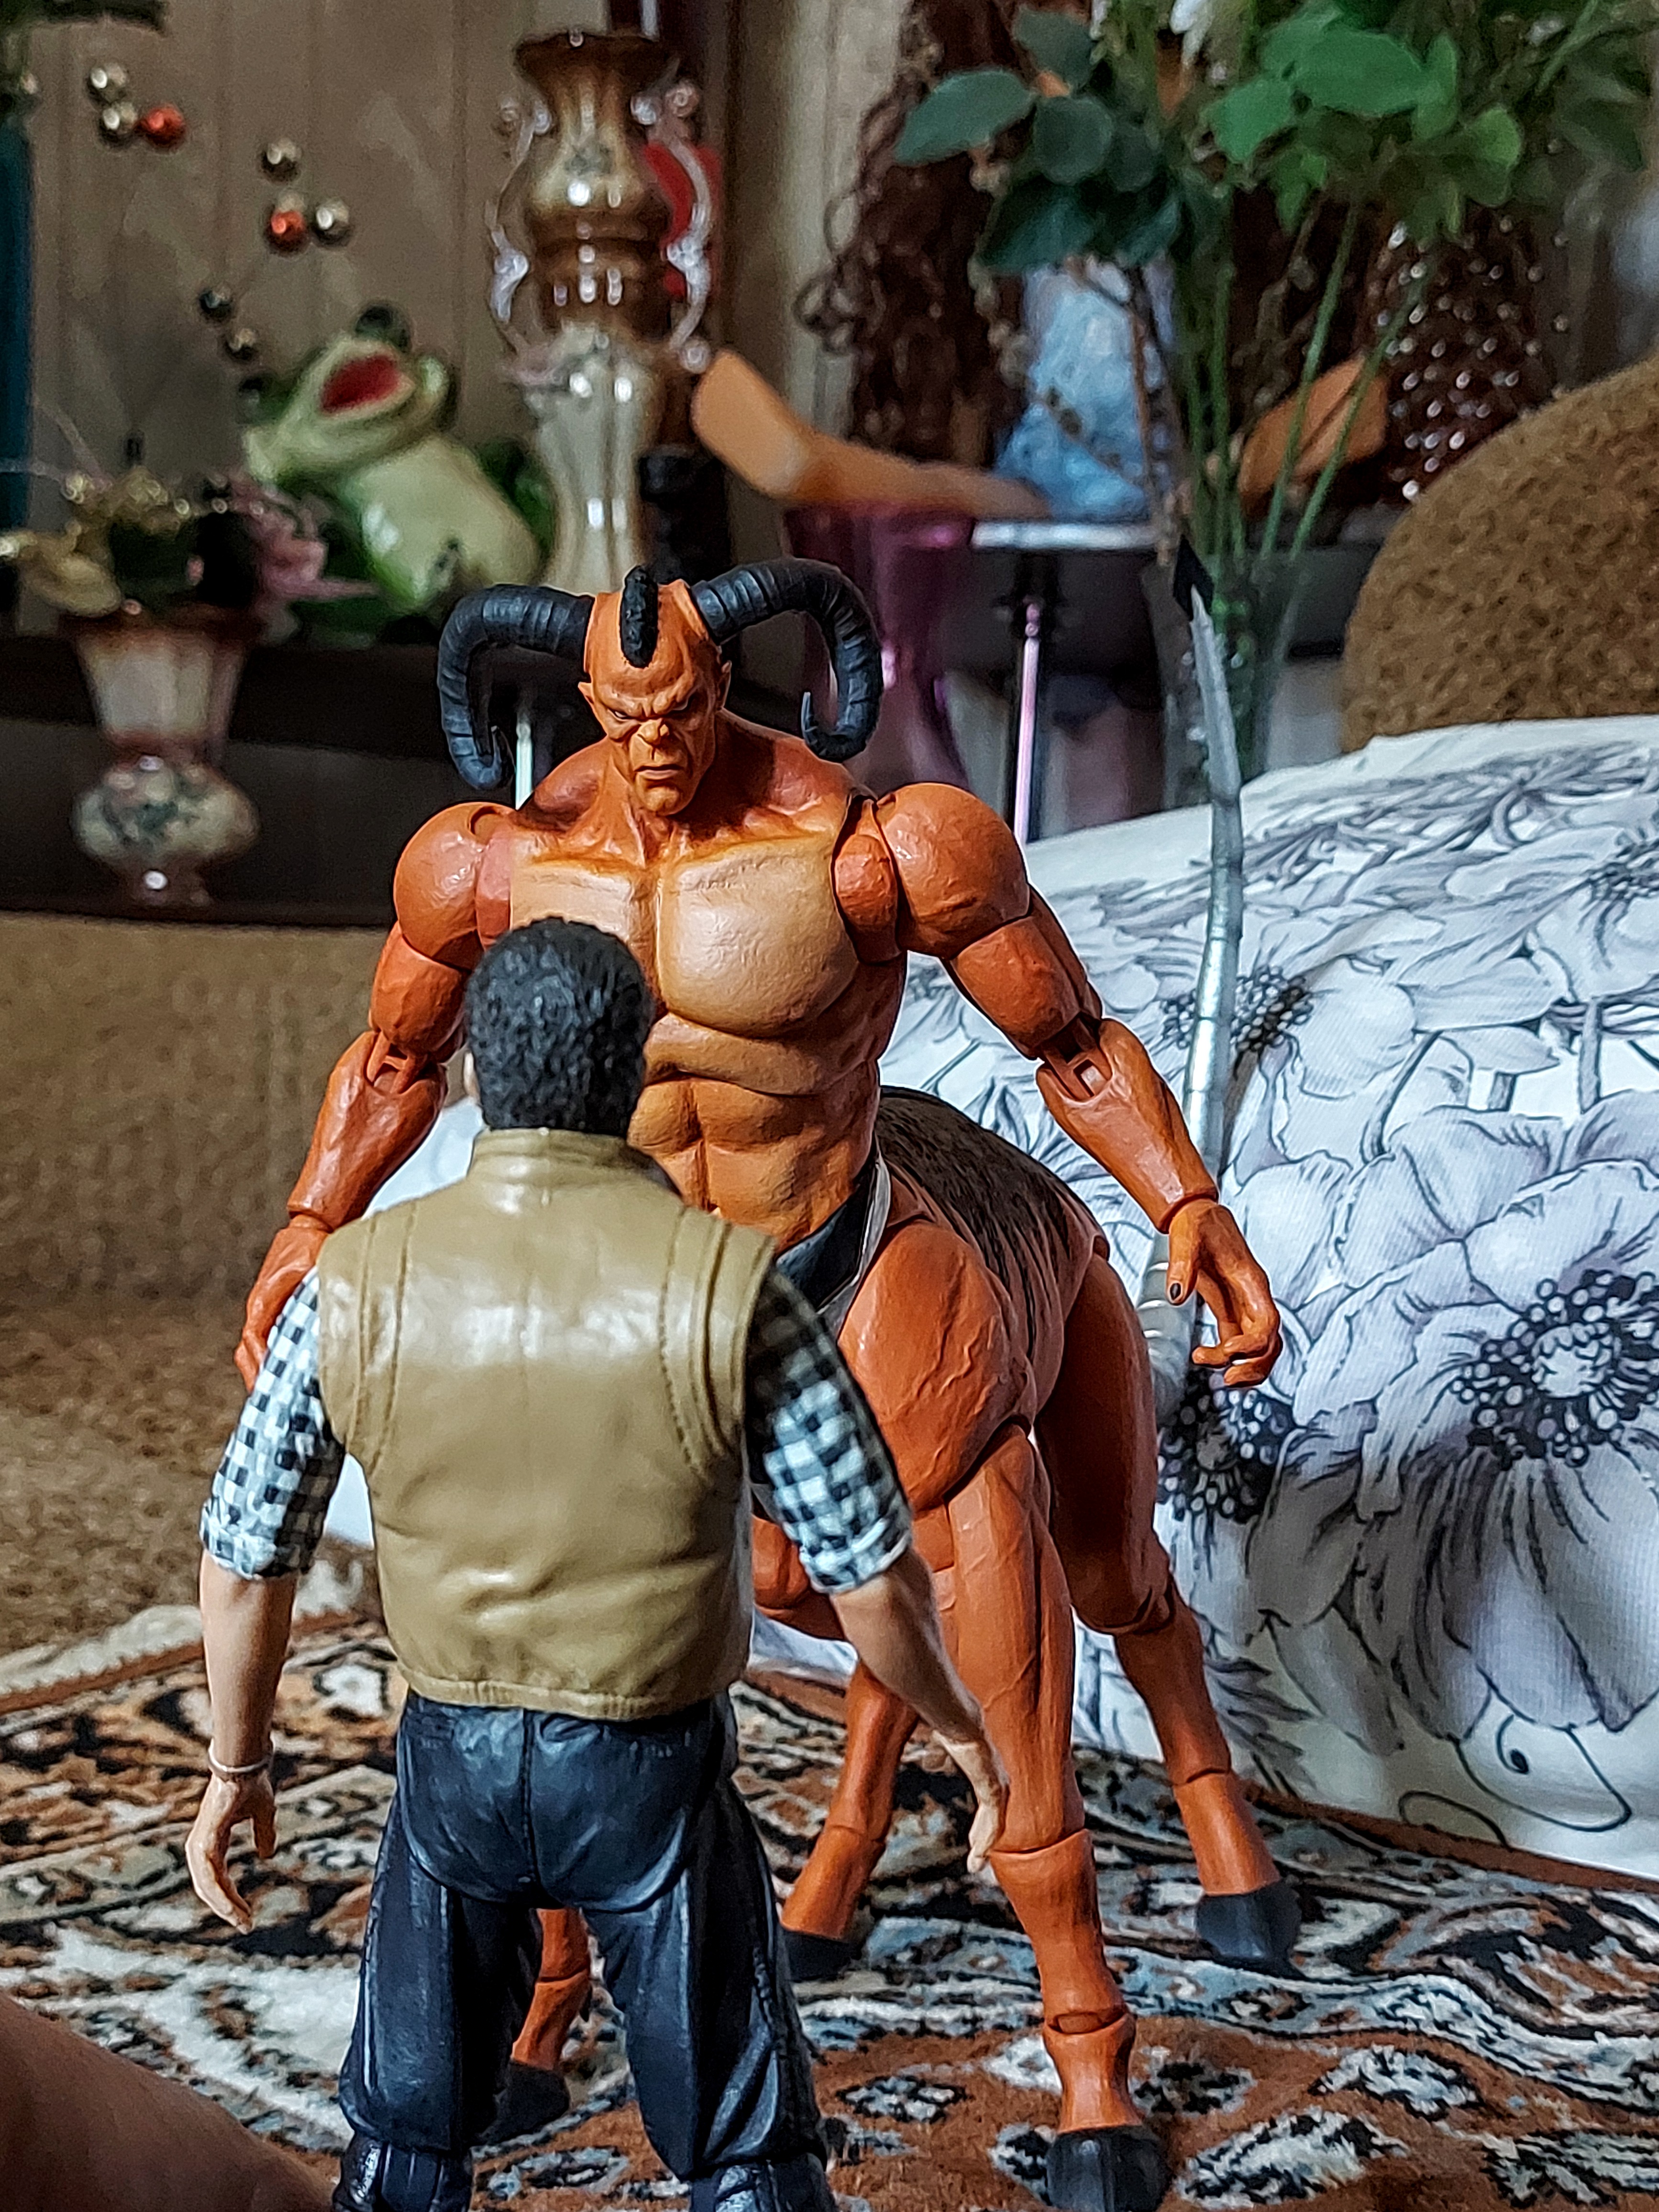
Shokan, storm, collectibles, warrior, fighter, action, figure, plant, flowerpot, shorts, houseplant, art, cg artwork, chest, Barechested, toy, fictional character, event, metal, fun, fiction, mythology, action figure, illustration, visual arts, flesh, pc game, animation, armour, tradition, leisure, painting, figurine, street